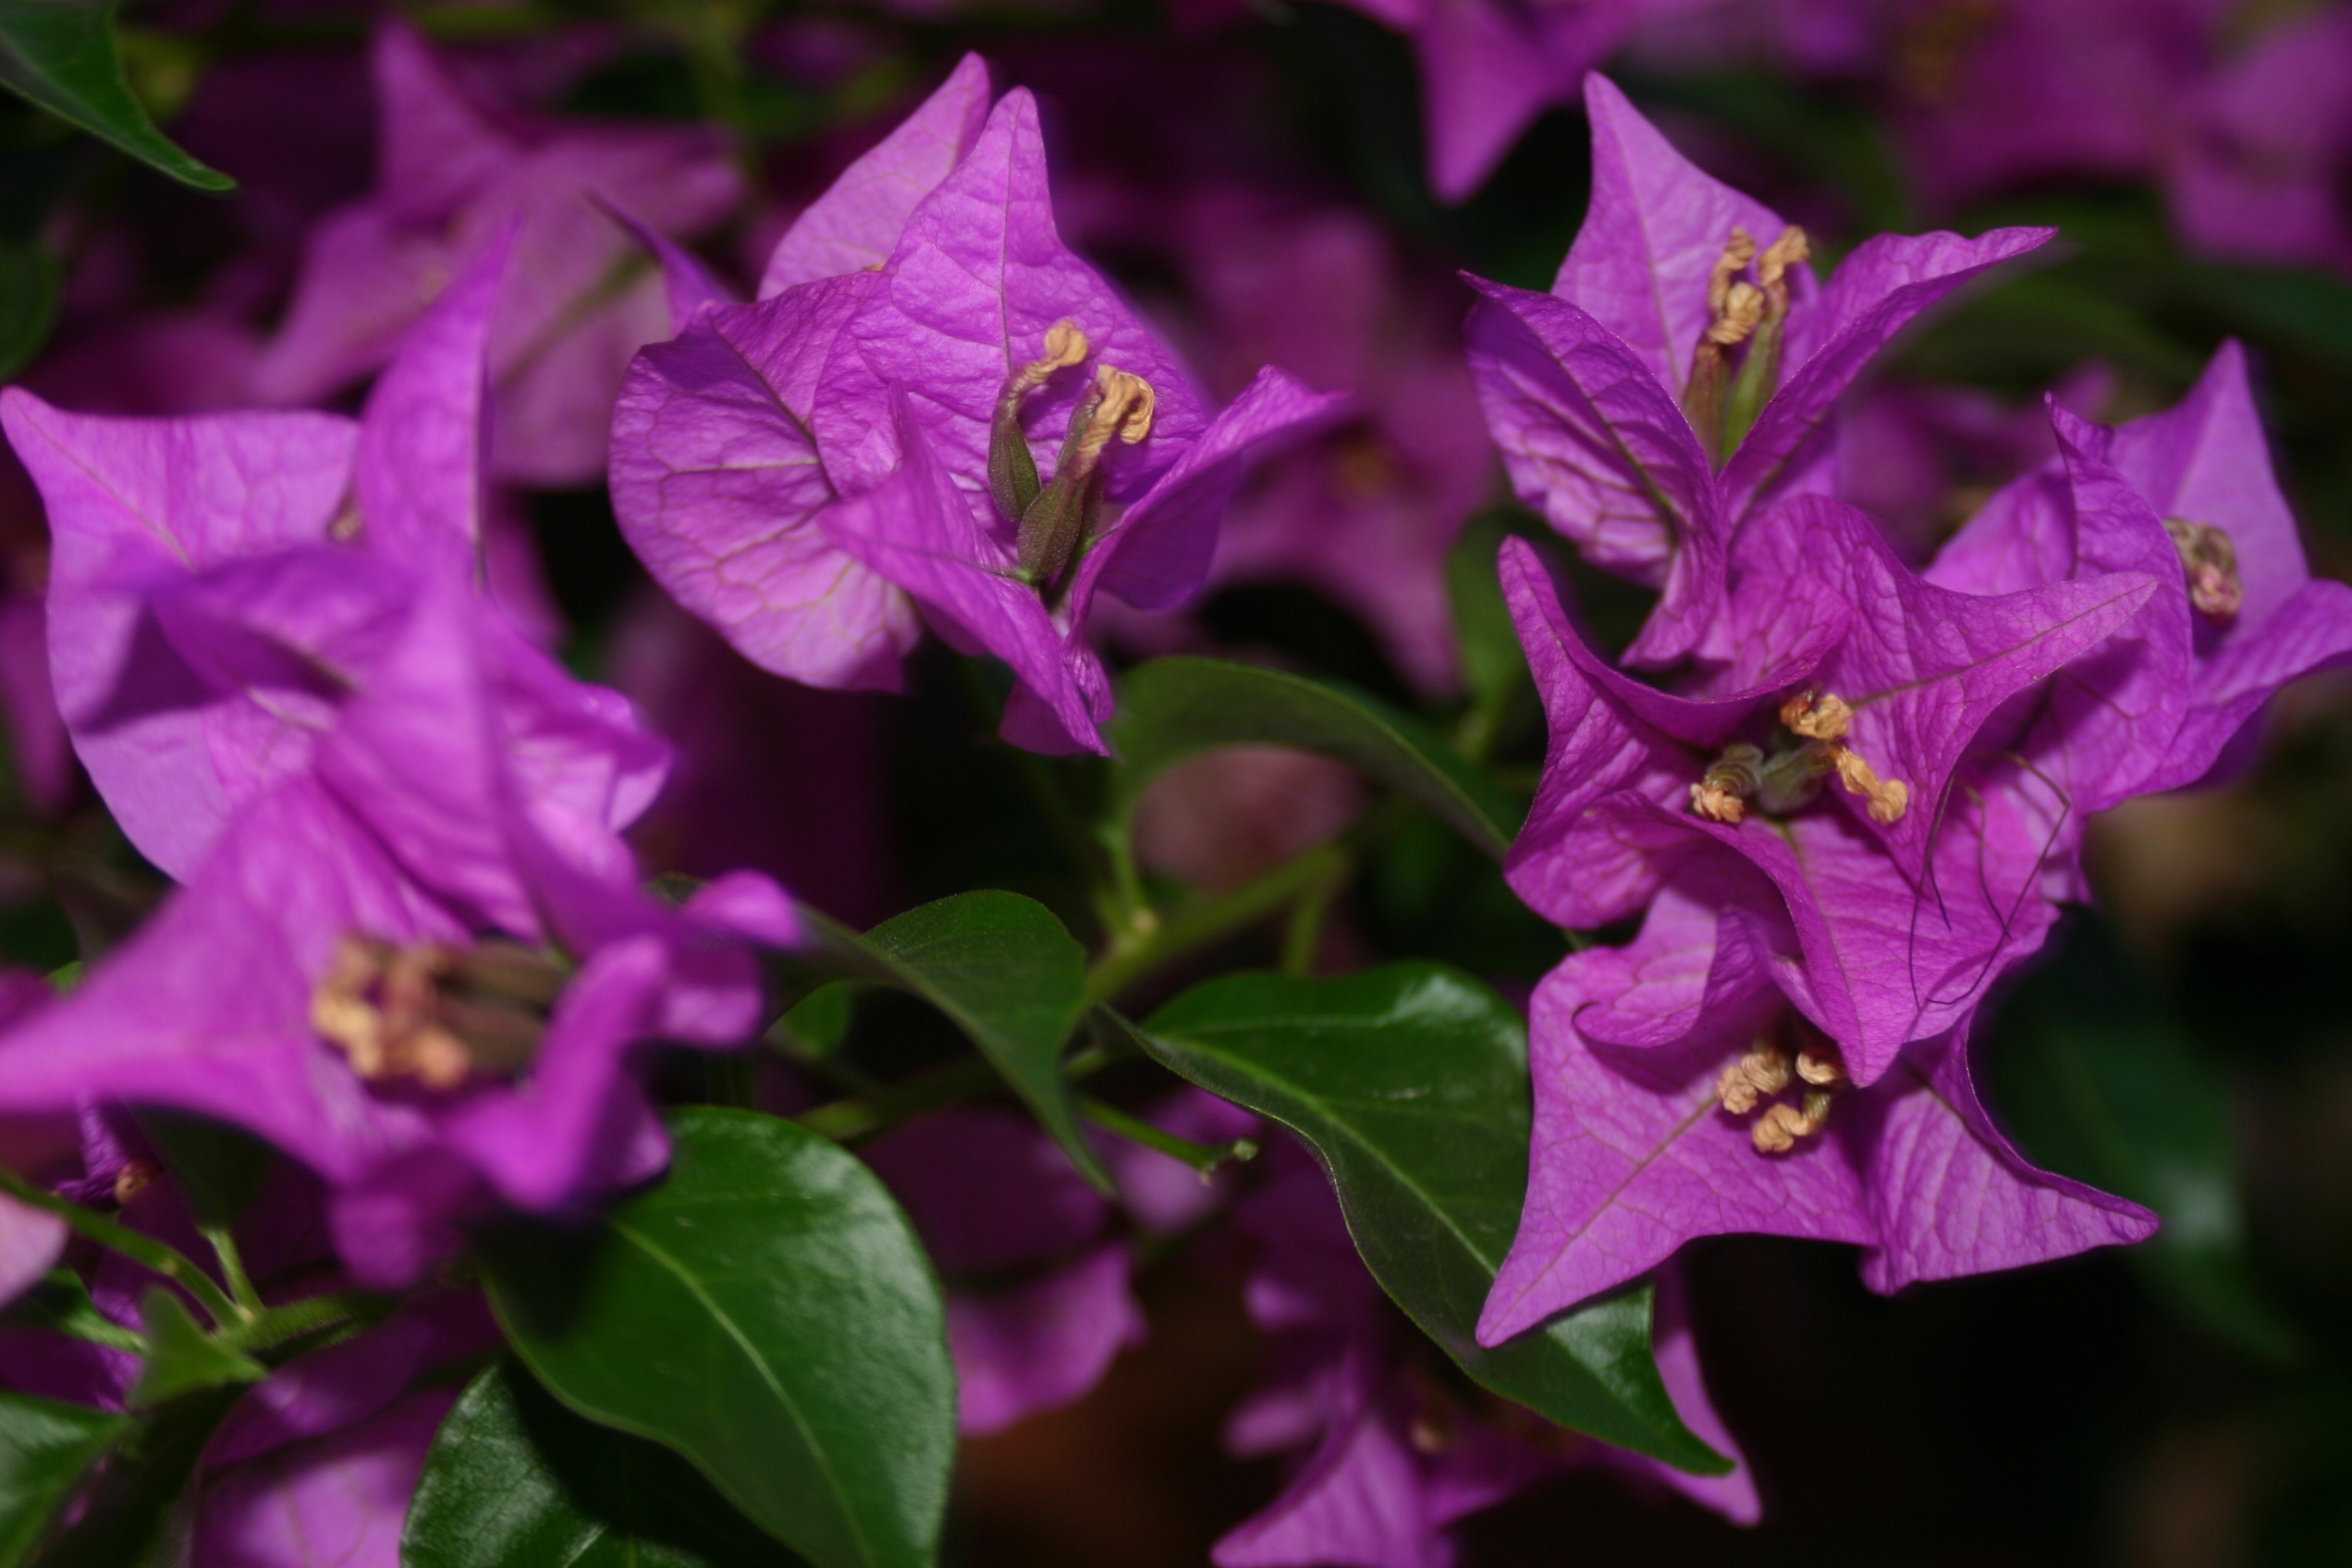
nature, blossom, plant, flower, purple, bloom, botany, flora, wildflower, flowers, shrub, macro photography, flowering plant, dendrobium, land plant